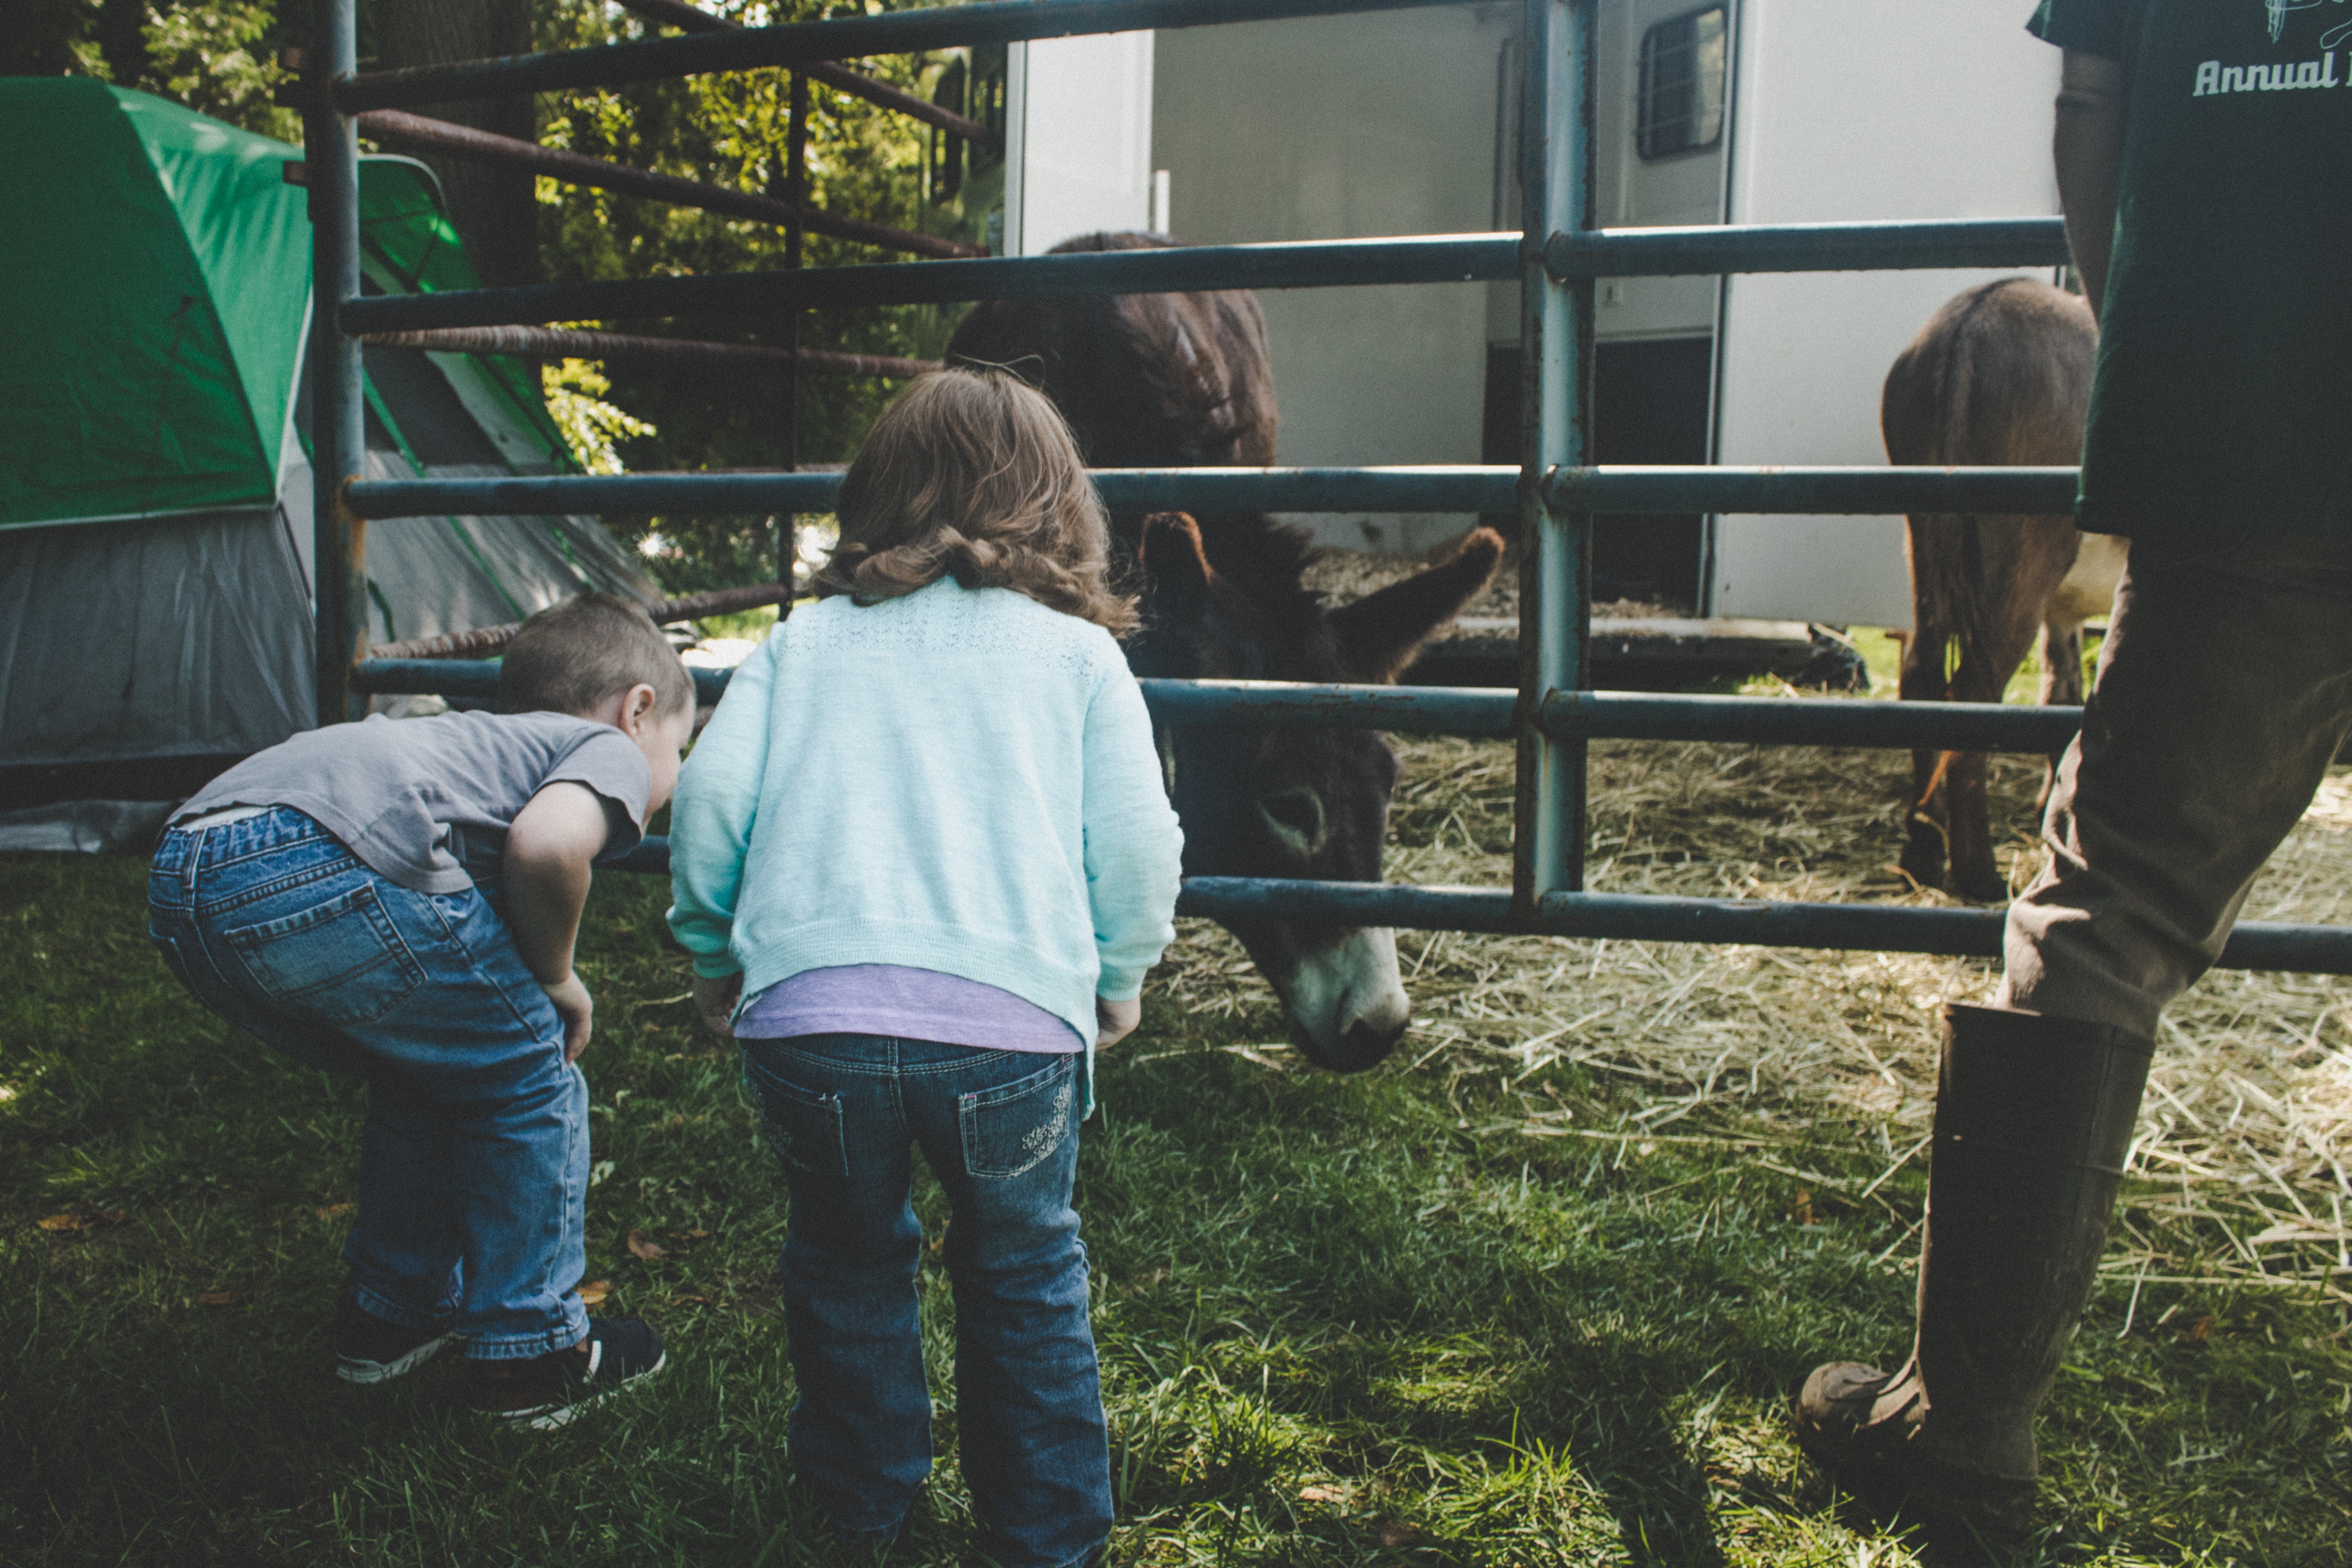
tree, grass, girl, farm, zoo, livestock, horse, mammal, stallion, child, fun, toddler, vertebrate, interaction, horse like mammal, human behavior, horse supplies